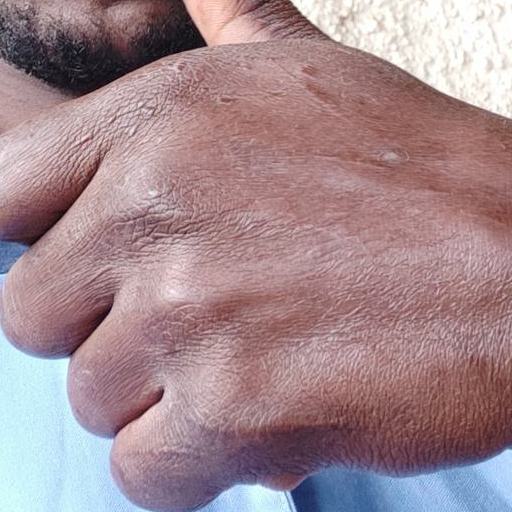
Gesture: like